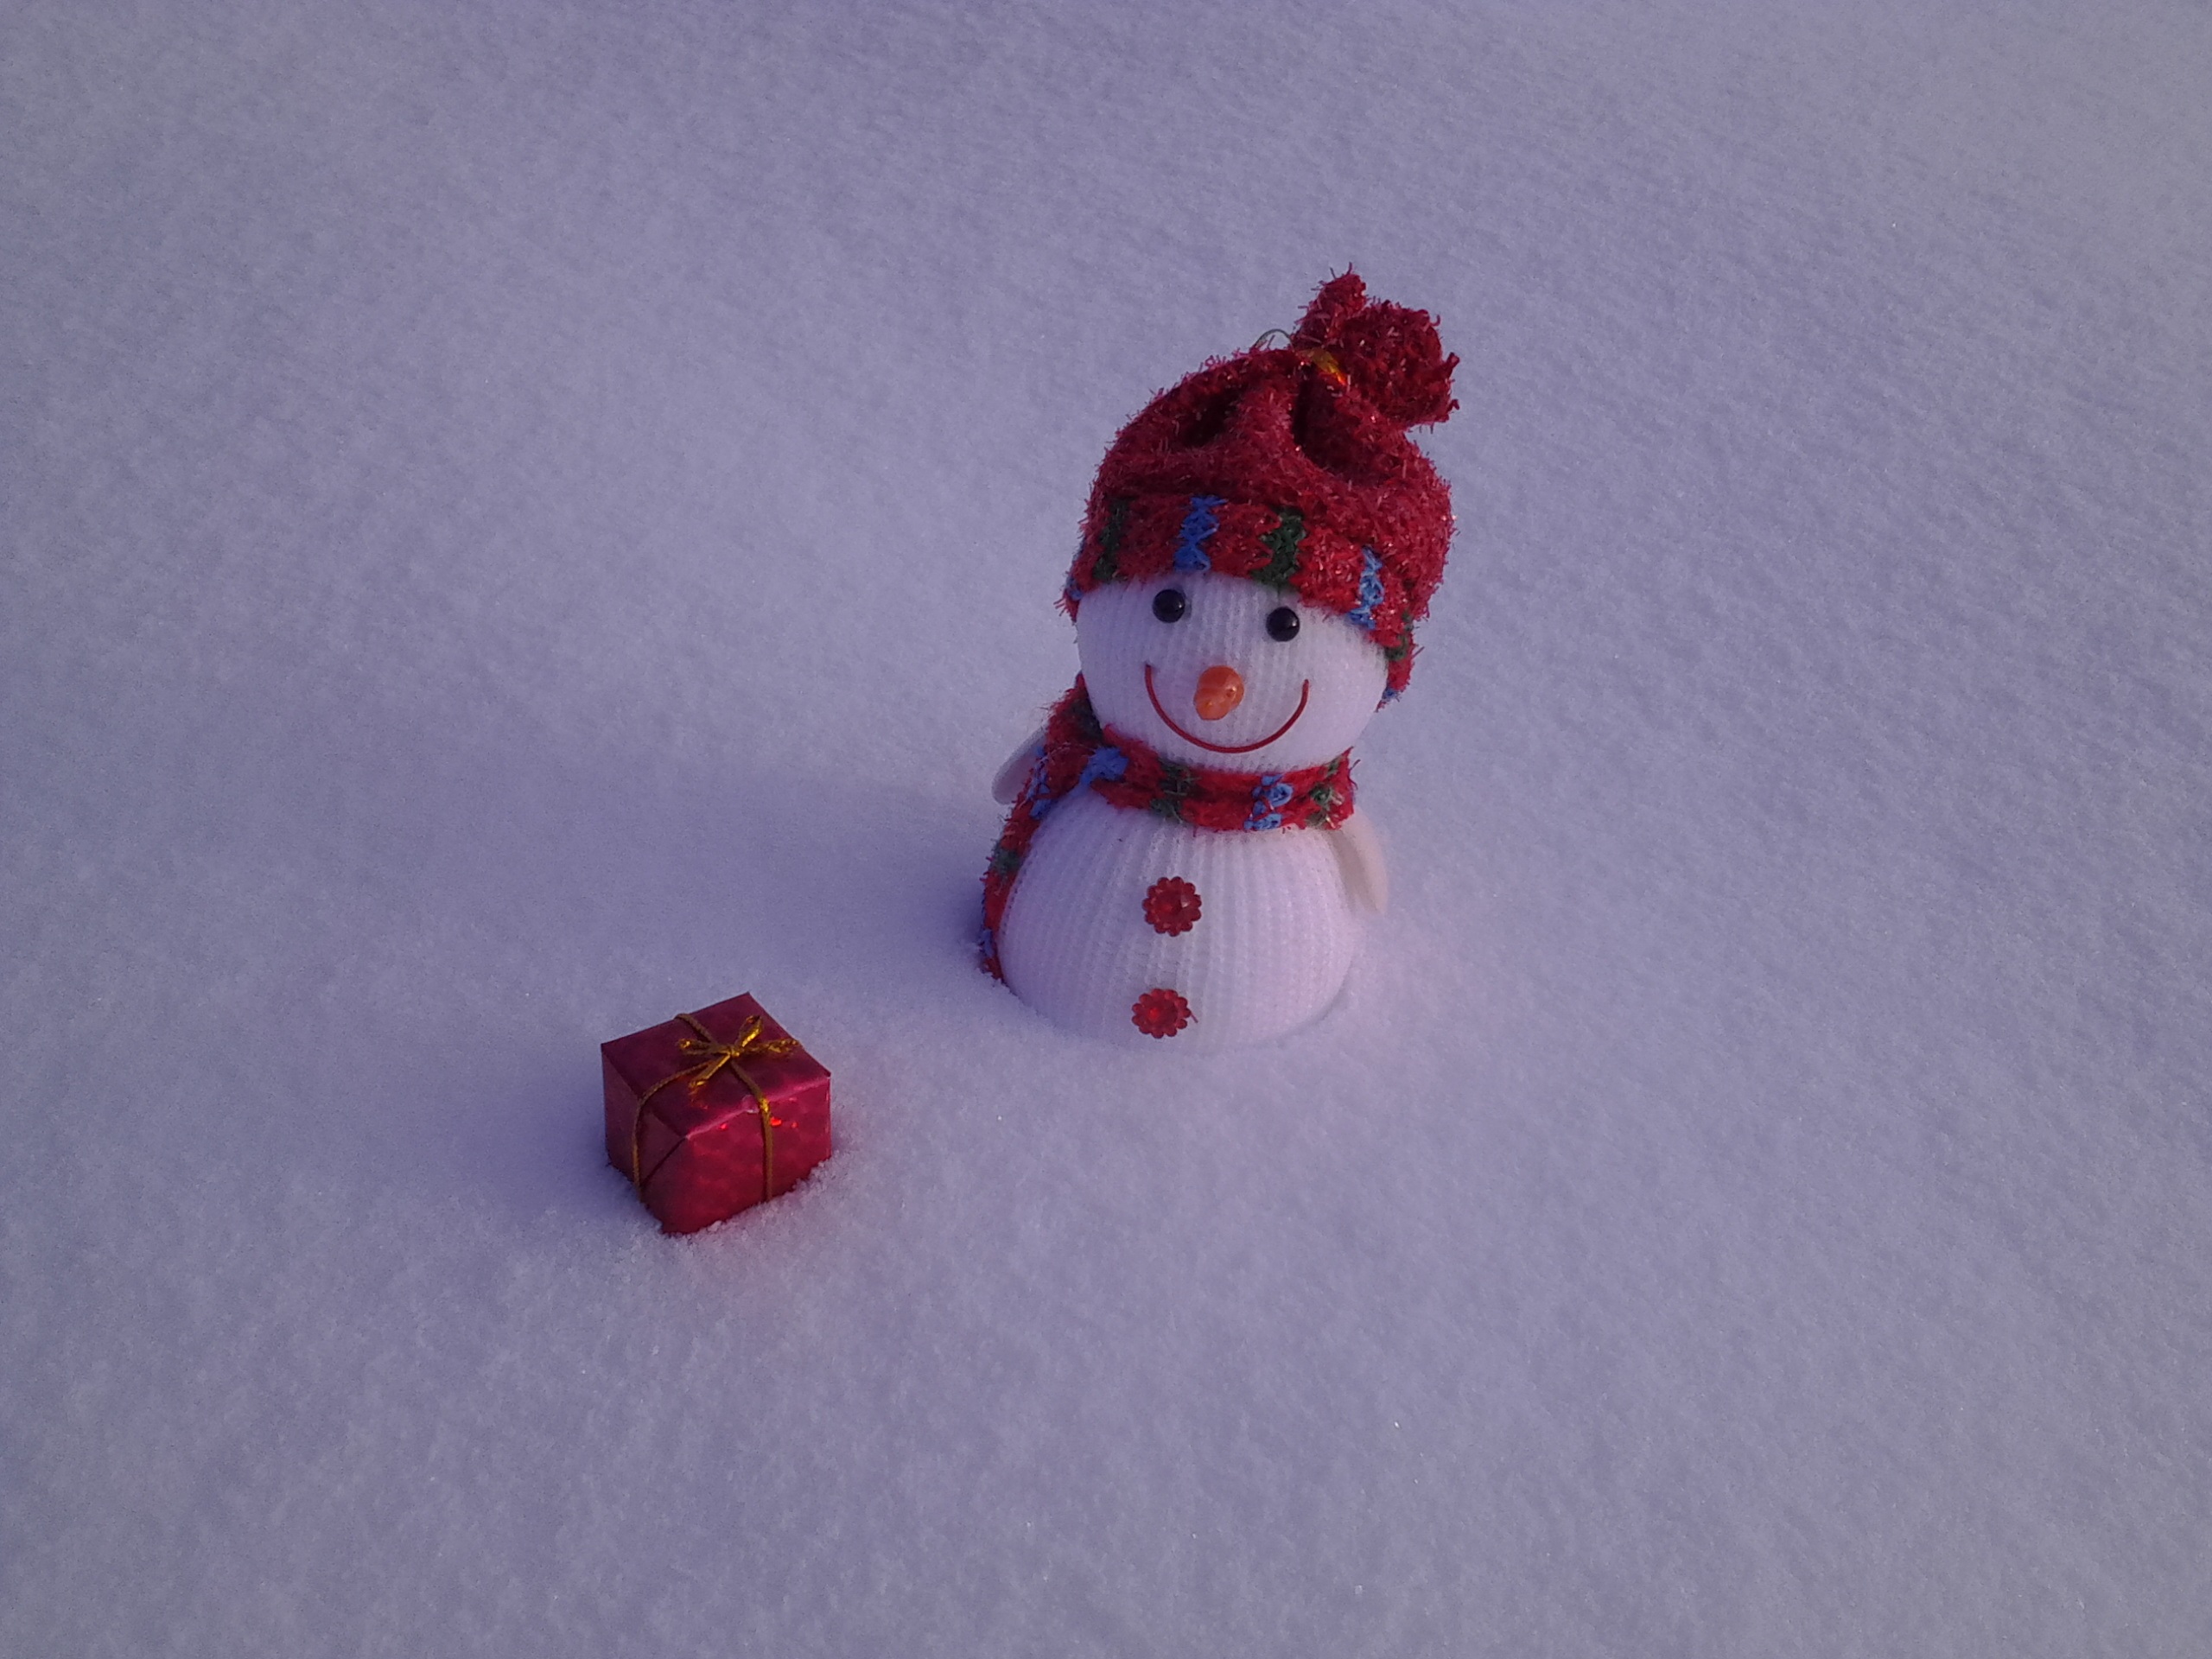
winter, white, gift, red, holiday, blue, pink, christmas, toy, art, snowman, red box snow